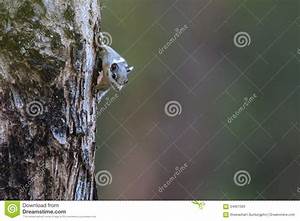
Label: scoiattolo